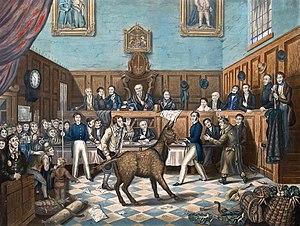
Richard Martin, né en février 1754 « probablement à Dublin » et mort le 6 janvier 1834 à Boulogne-sur-Mer, est un homme politique irlandais. Il est connu surtout pour son engagement contre la cruauté envers les animaux. Il est à l'origine de la « loi sur le traitement cruel du bétail » de 1822, surnommée Martin's Act, la première loi sur les droits des animaux au Royaume-Uni. D.R. Fisher dans The History of Parliament note sa grande sensibilité, sa « gentillesse universelle », bien qu'il soit également un « duelliste renommé ».
L’opposition à la corrida regroupe l'ensemble des critiques formulées à l'encontre de celle-ci. Il peut s'agir de l'opposition militante conduite par les différents mouvements ou associations qui réclament aujourd'hui l'abolition de la corrida, ou n'être qu'un simple désaveu de celle-ci. Cette opposition est d'ordre éthique et porte sur les souffrances et l'agonie du taureau, mis à mort au terme d'un spectacle jugé barbare par beaucoup, voire sadique par certains, avec l'utilisation particulièrement destructrice des piques puis, à un moindre degré, des banderilles.